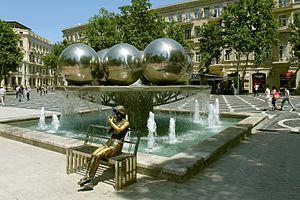
Bakou, la capitale de l'Azerbaïdjan, dispose de parcs situés dans différents quartiers de la capitale et dans la banlieue de la presqu'île d’Absheron. Ce qui suit est une liste incomplète.